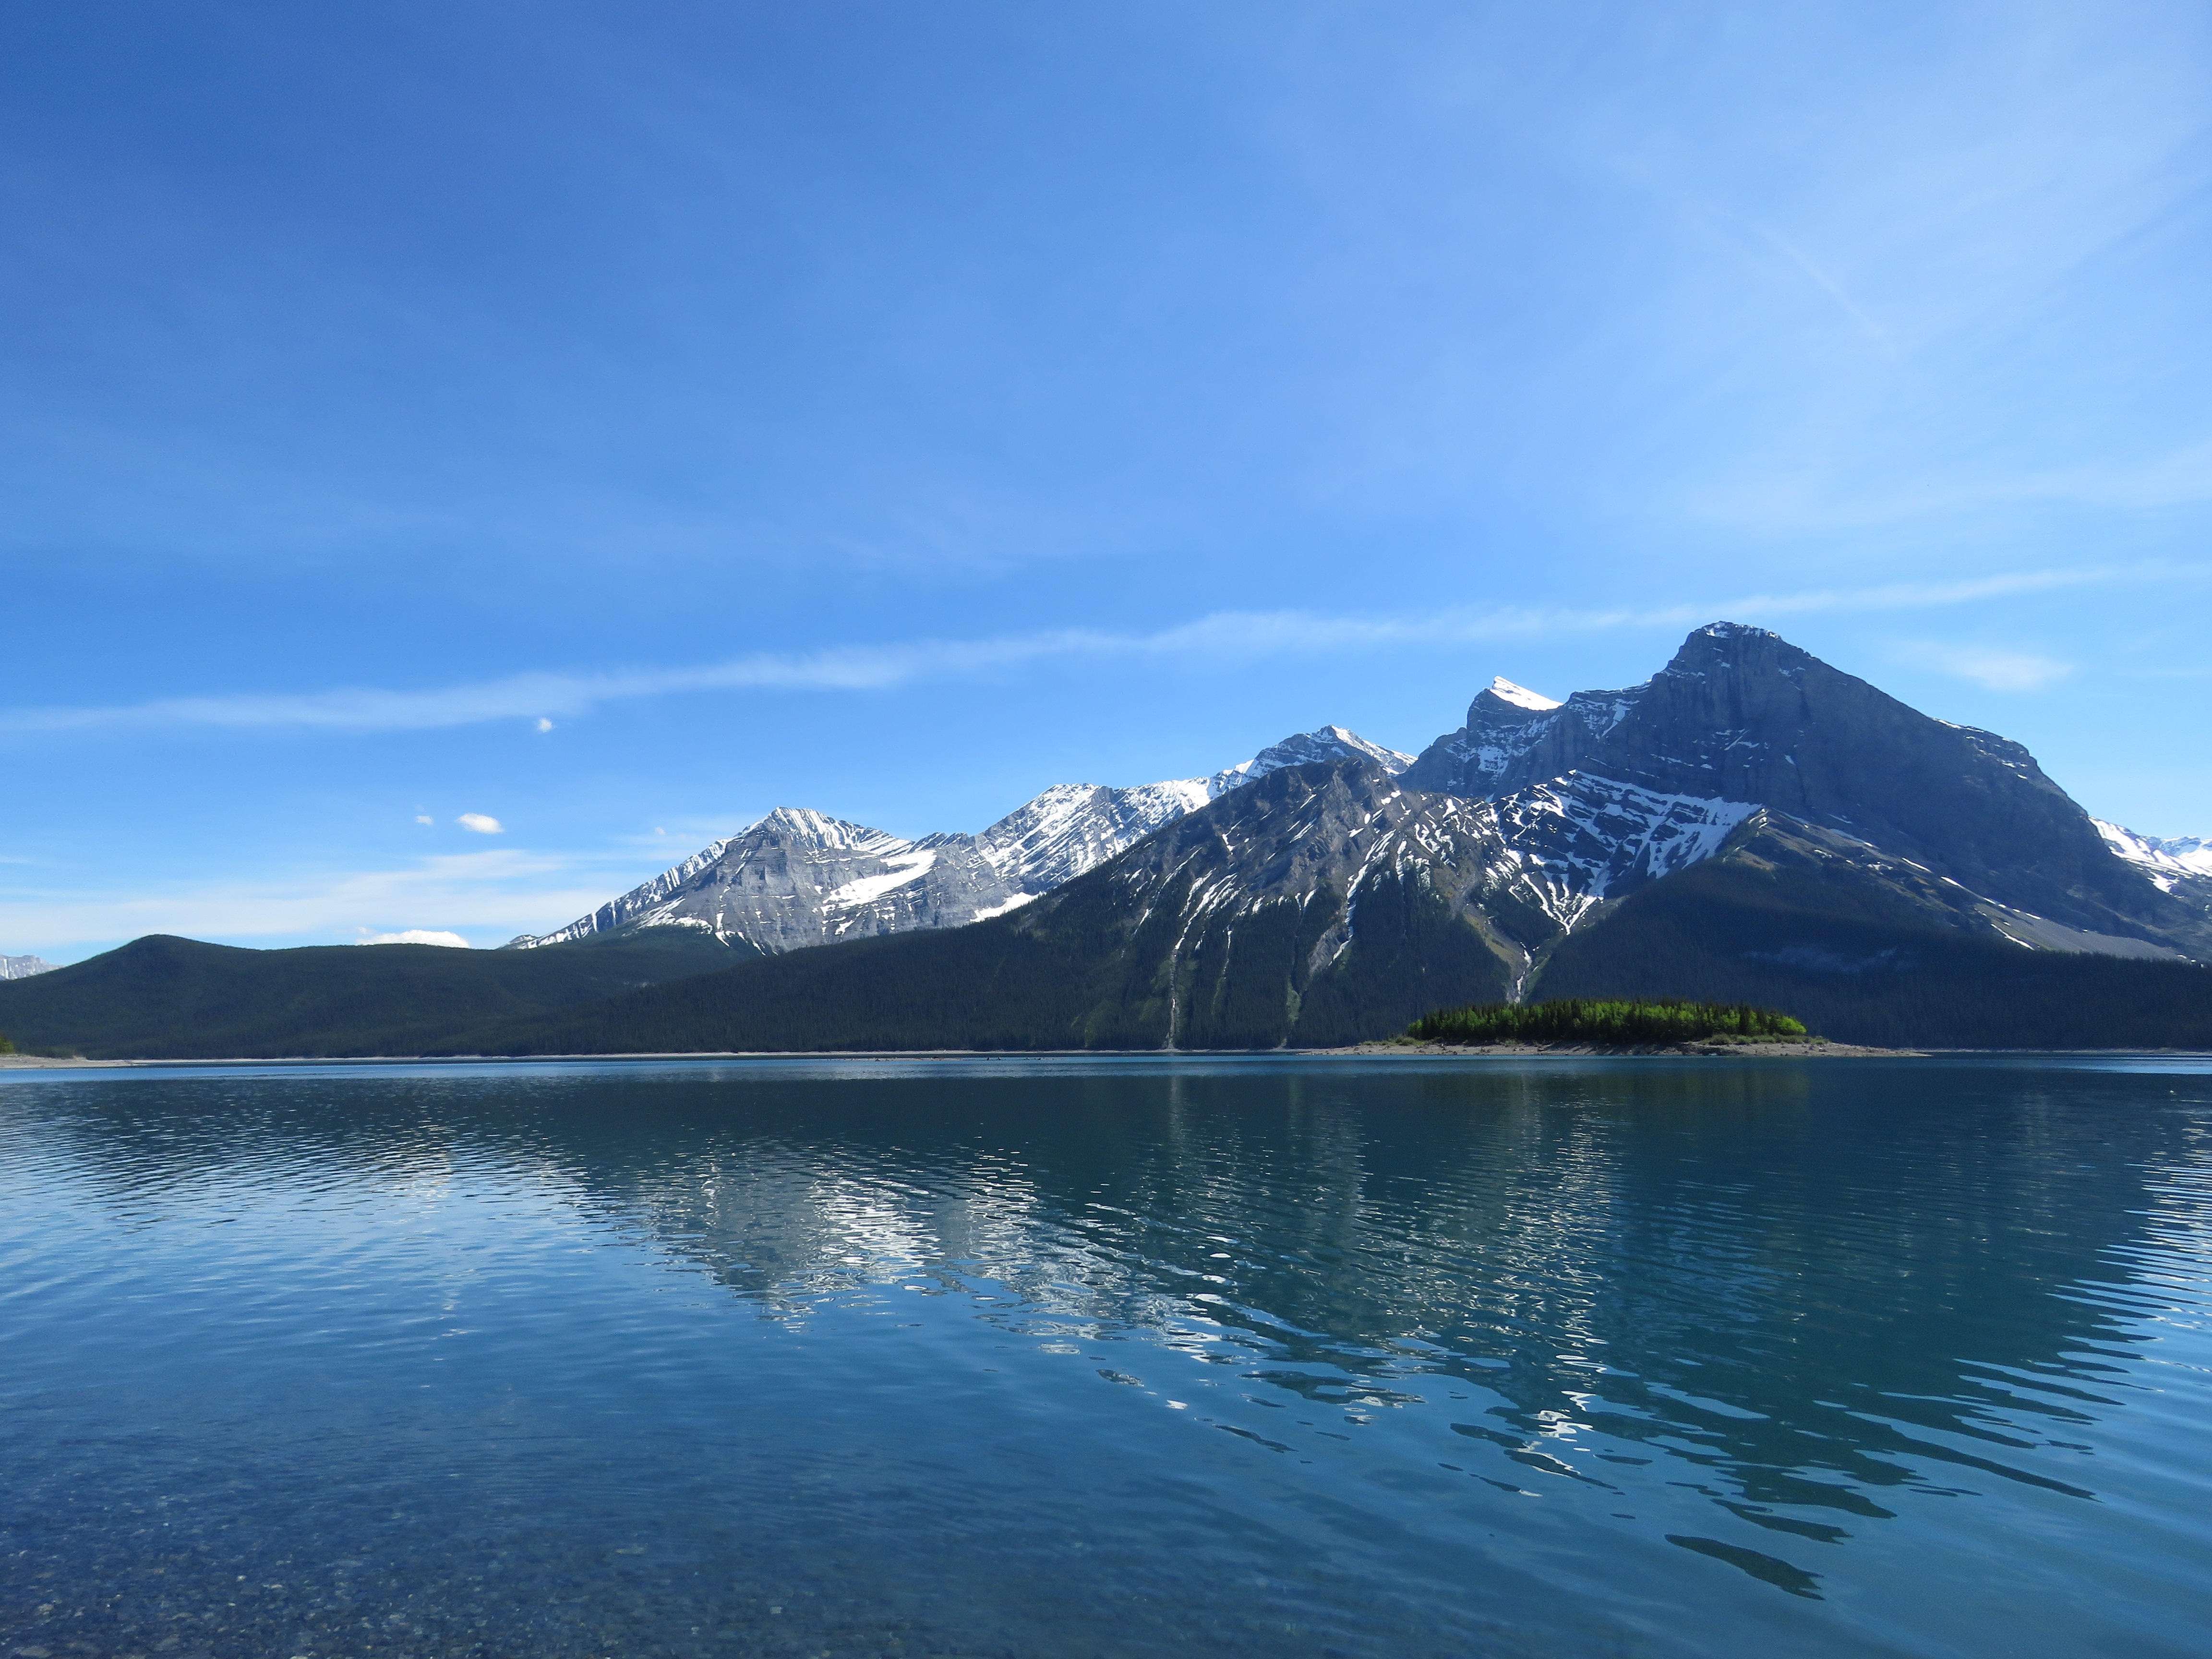
landscape, sea, water, nature, wilderness, mountain, cloud, sky, lake, mountain range, reflection, scenic, peaceful, park, scenery, serene, rocky, fjord, reservoir, highland, body of water, mountains, alps, canada, canadian, fell, alberta, loch, crater lake, kananaskis, rocky mountains, landform, upper kananaskis lake, geographical feature, mountainous landforms, glacial landform